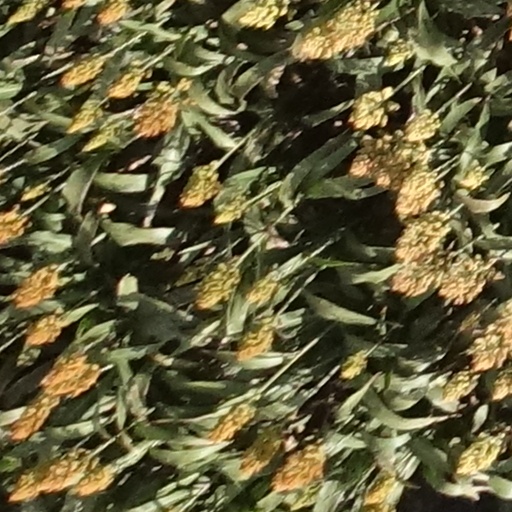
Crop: sorghum